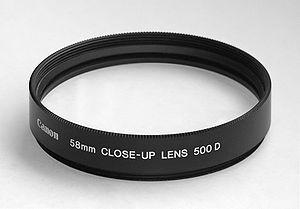
Une bonnette, qu'on peut appeler « lentille additionnelle », voire « lentille d'approche », est une lentille convergente supplémentaire ajoutée à un objectif photographique. Elle permet d'utiliser un objectif fixe standard, un téléobjectif fixe ou un zoom pour la photographie rapprochée. On la visse devant l'élément frontal, comme un filtre. Elle obtient de meilleures photos pour un sujet mieux mis en valeur.